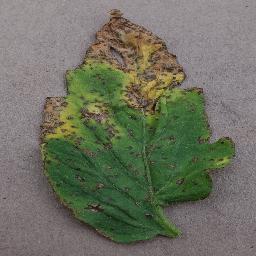
Label: Tomato___Bacterial_spot